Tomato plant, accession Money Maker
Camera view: horizontal (90 deg, fisheye); turntable rotation: 0 degrees
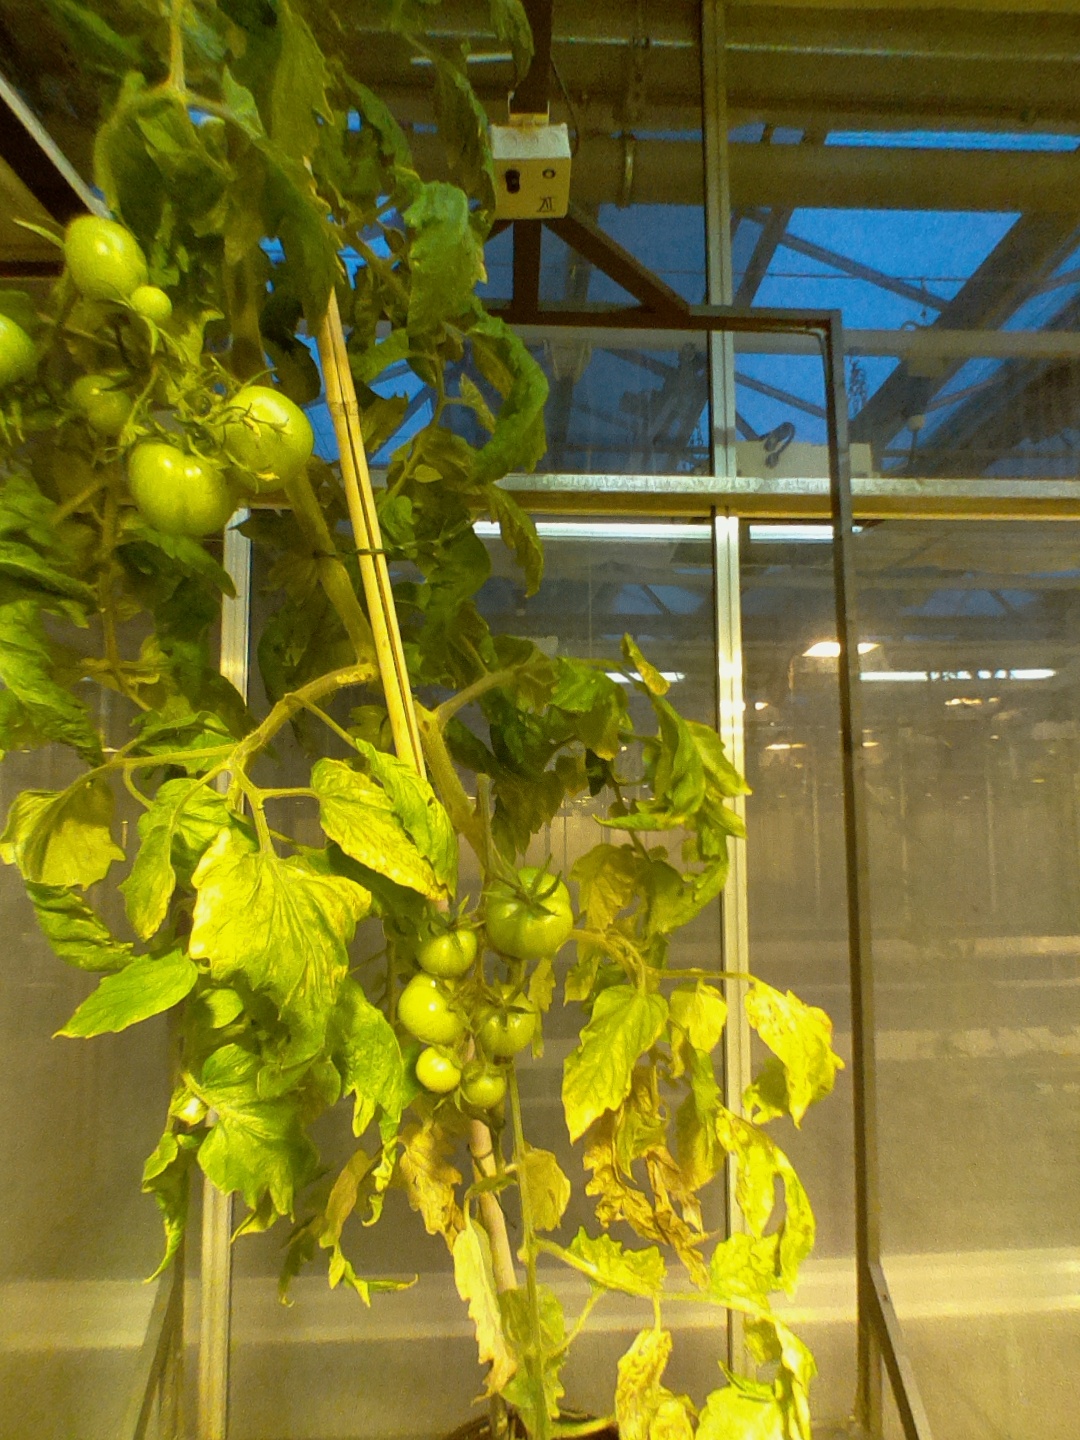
BBCH growth stage 78: 80% -90% of final fruit size